Charles Arthur Fries

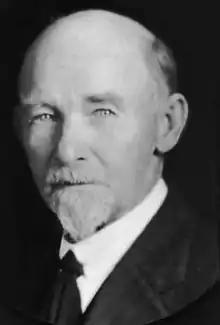
Portrait of Charles Arthur Fries

Charles Arthur Fries (1854-1940) was an American painter active in Cincinnati and San Diego in the late nineteenth and early twentieth century. He is especially noted for his Impressionistic landscape paintings of southern California deserts and seascapes.